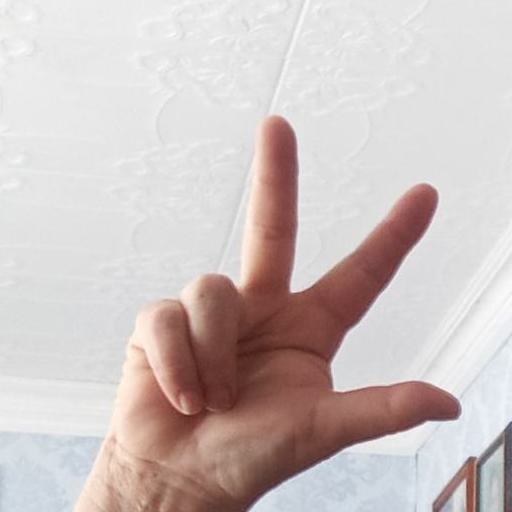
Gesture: three2